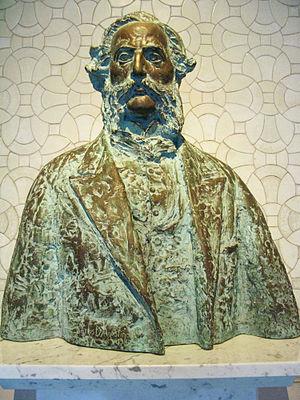
Buste de Carlos Calvo se trouvant dans le Palais de la Paix Peace Palace Den Haag The Hague La Haye
Carlos Calvo est un juriste, diplomate et historien argentin, qui a principalement vécu en Argentine.